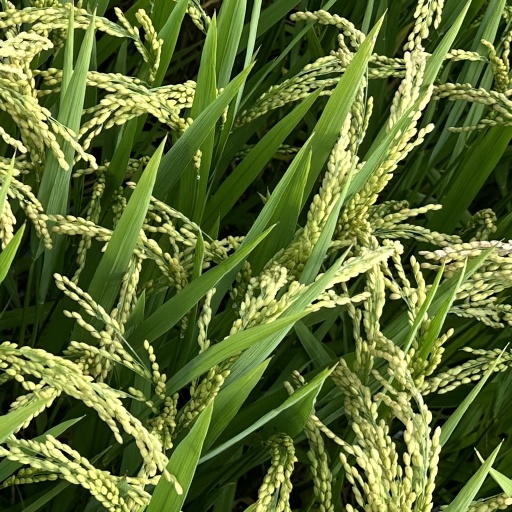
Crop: rice